Ape Escape 3

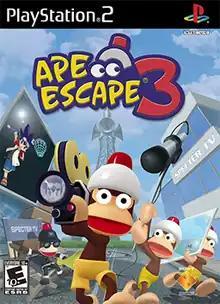
North American cover art

Ape Escape 3 is a 2005 platform game developed and published by Sony Computer Entertainment for the PlayStation 2.